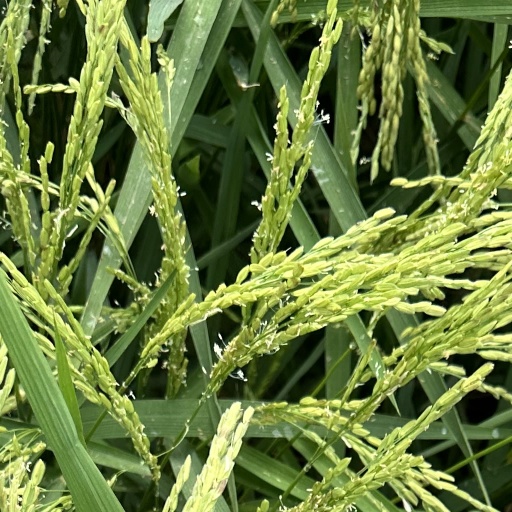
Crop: rice